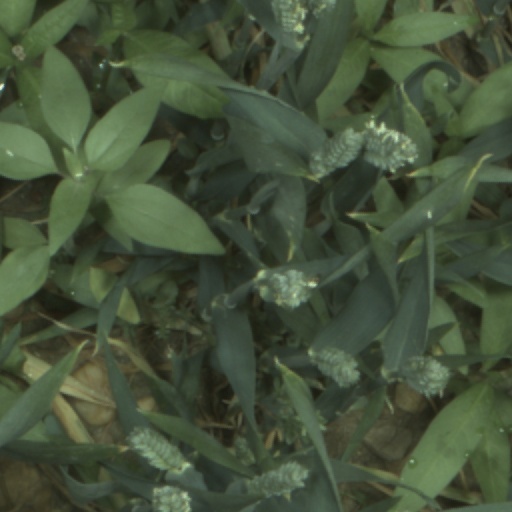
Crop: wheat